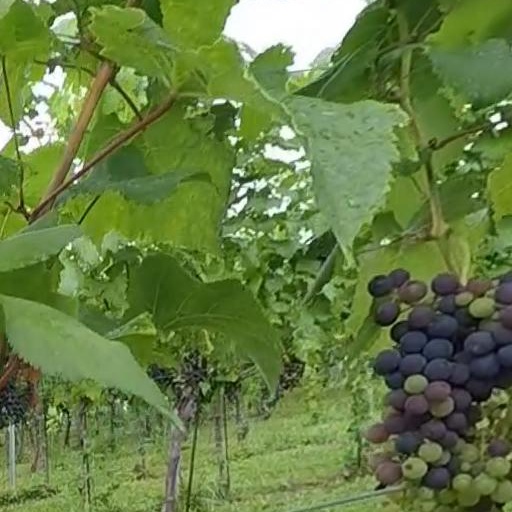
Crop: grape